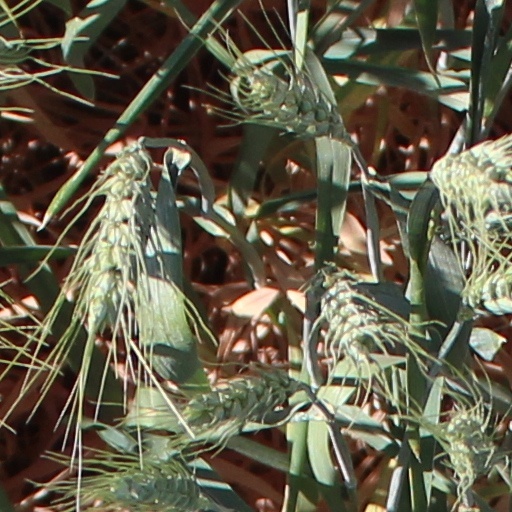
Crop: wheat